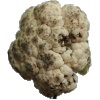
Label: cauliflower